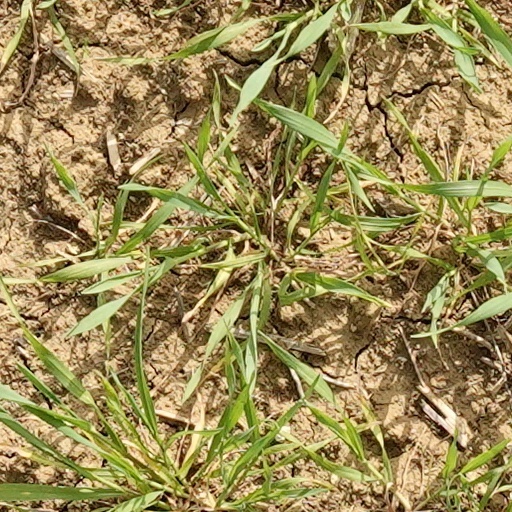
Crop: wheat